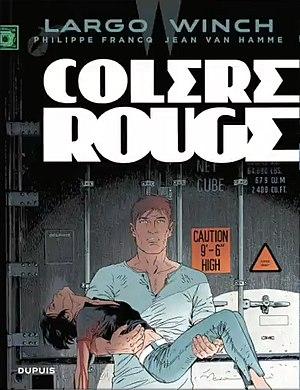
Couverture d'un des albums de fr:Largo Winch (bande dessinée)
Mer Noire et Colère rouge sont deux albums de bande dessinée écrits par Jean Van Hamme et dessinés par Philippe Francq, formant un diptyque appartenant à la série Largo Winch, et édités respectivement en 2010 et 2012 par Dupuis dans la collection « Repérages ».